Wrestle Kingdom IV

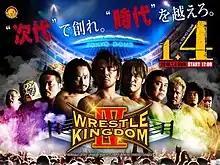
Promotional poster for the event, featuring various NJPW wrestlers

was a professional wrestling pay-per-view (PPV) event produced by the New Japan Pro-Wrestling (NJPW) promotion, which took place at the Tokyo Dome in Tokyo, Japan on January 4, 2010. It was the 19th January 4 Tokyo Dome Show and the fourth held under the "Wrestle Kingdom" name. The event featured ten matches, five of which were contested for championships.